The Oregon Trail (1985 video game)

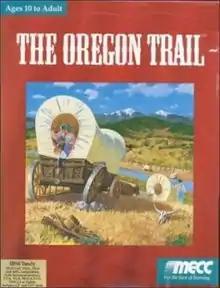
1990 MS-DOS cover art

The Oregon Trail is an educational strategy video game developed and published by the Minnesota Educational Computing Consortium (MECC). It was first released in 1985 for the Apple II, with later ports to MS-DOS in 1990, Mac in 1991, and Microsoft Windows in 1993. It was created as a re-imagining of the popular text-based game of the same name, originally created in 1971 and published by MECC in 1975. In the game, the player assumes the role of a wagon leader guiding a party of settlers from Independence, Missouri, to Oregon's Willamette Valley via a covered wagon on the Oregon Trail in 1848. Along the trail, the player makes choices about supplies, resource management, and the route, and deals with hunting for food, crossing rivers, and random events such as storms and disease.